List of Chelsea F.C. records and statistics

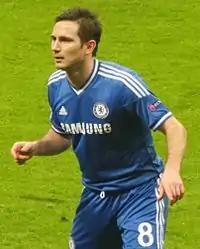
Frank Lampard is Chelsea's all-time top goalscorer

UEFA Champions League Goalkeeper of the Season